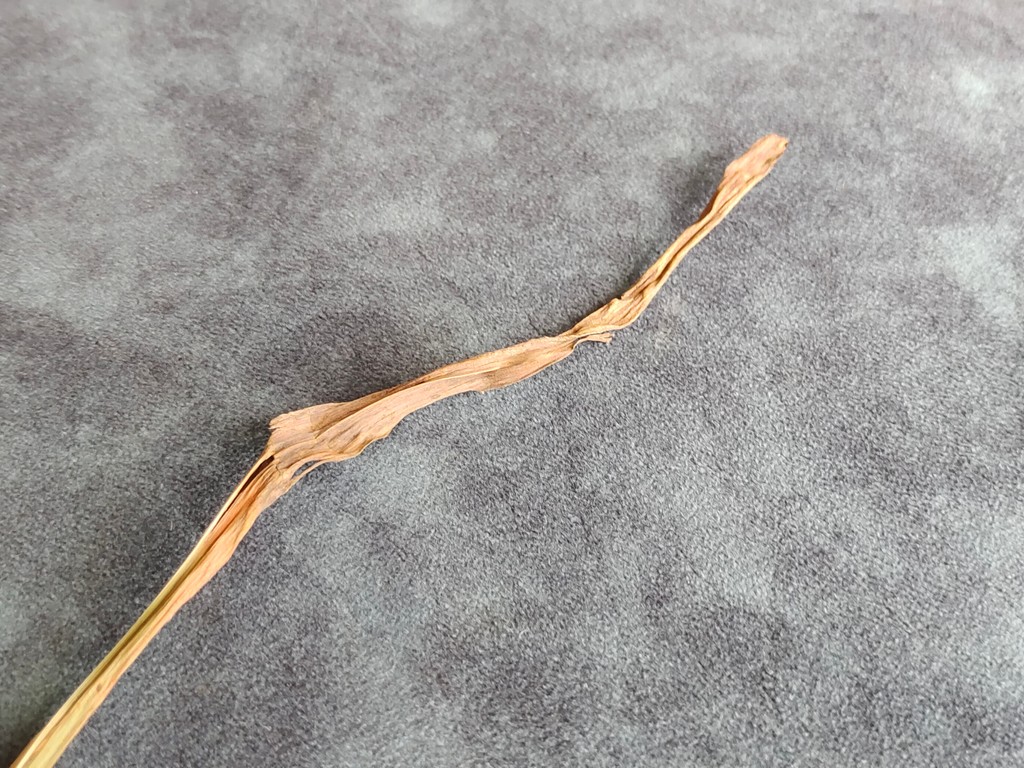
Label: Dried